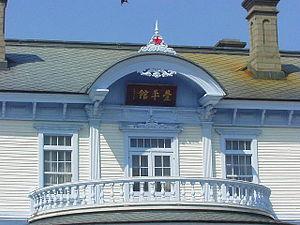
Le balcon du «